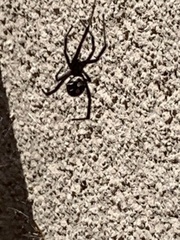
Species: Lactrodectus_hesperus